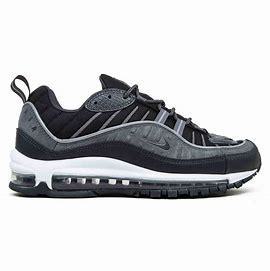
Brand: Nike
Model: Air Max 98